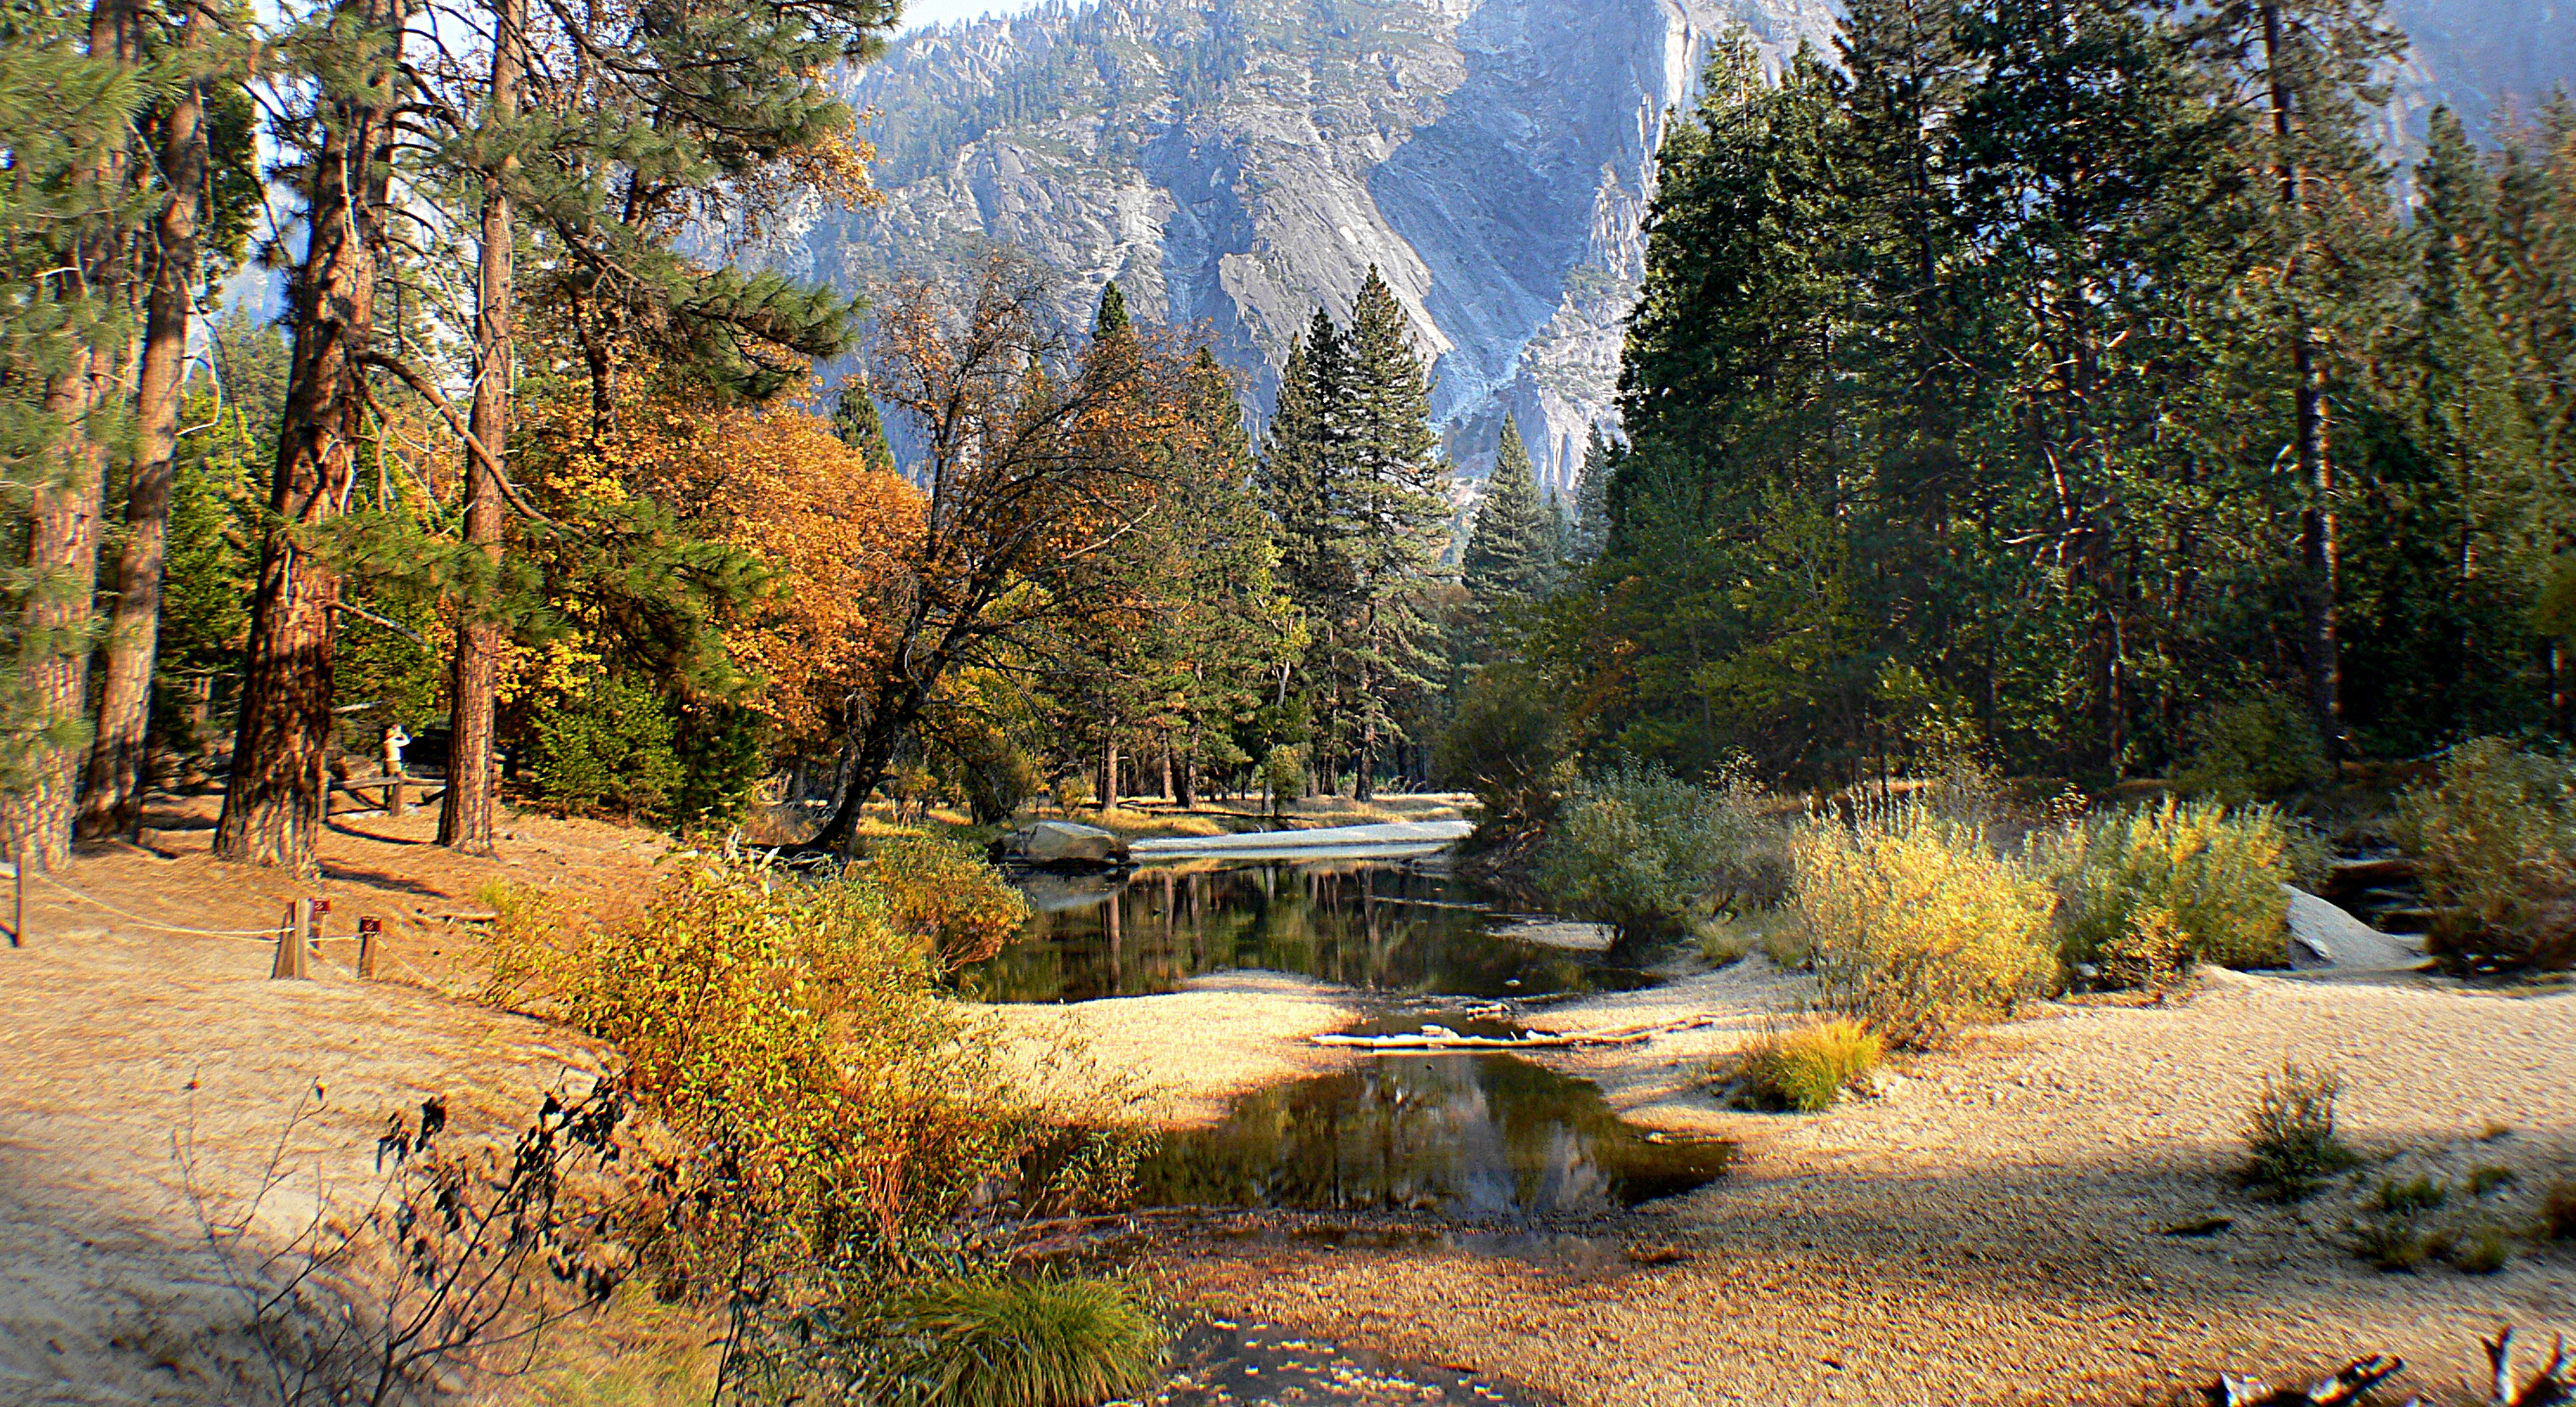
landscape, tree, forest, wilderness, trail, leaf, fall, valley, yosemite, pond, glacier, autumn, park, camping, season, outdoors, nationalpark, publicdomain, mountains, waterfalls, mariposa, woodland, madera, bridgecamera, halfdome, highsierracalifornia, yesomite, tuolumne, yosemitevalley, glacierpoint, mariposagrove, tunnelview, tuolumnemeadows, ecosystem, natural environment